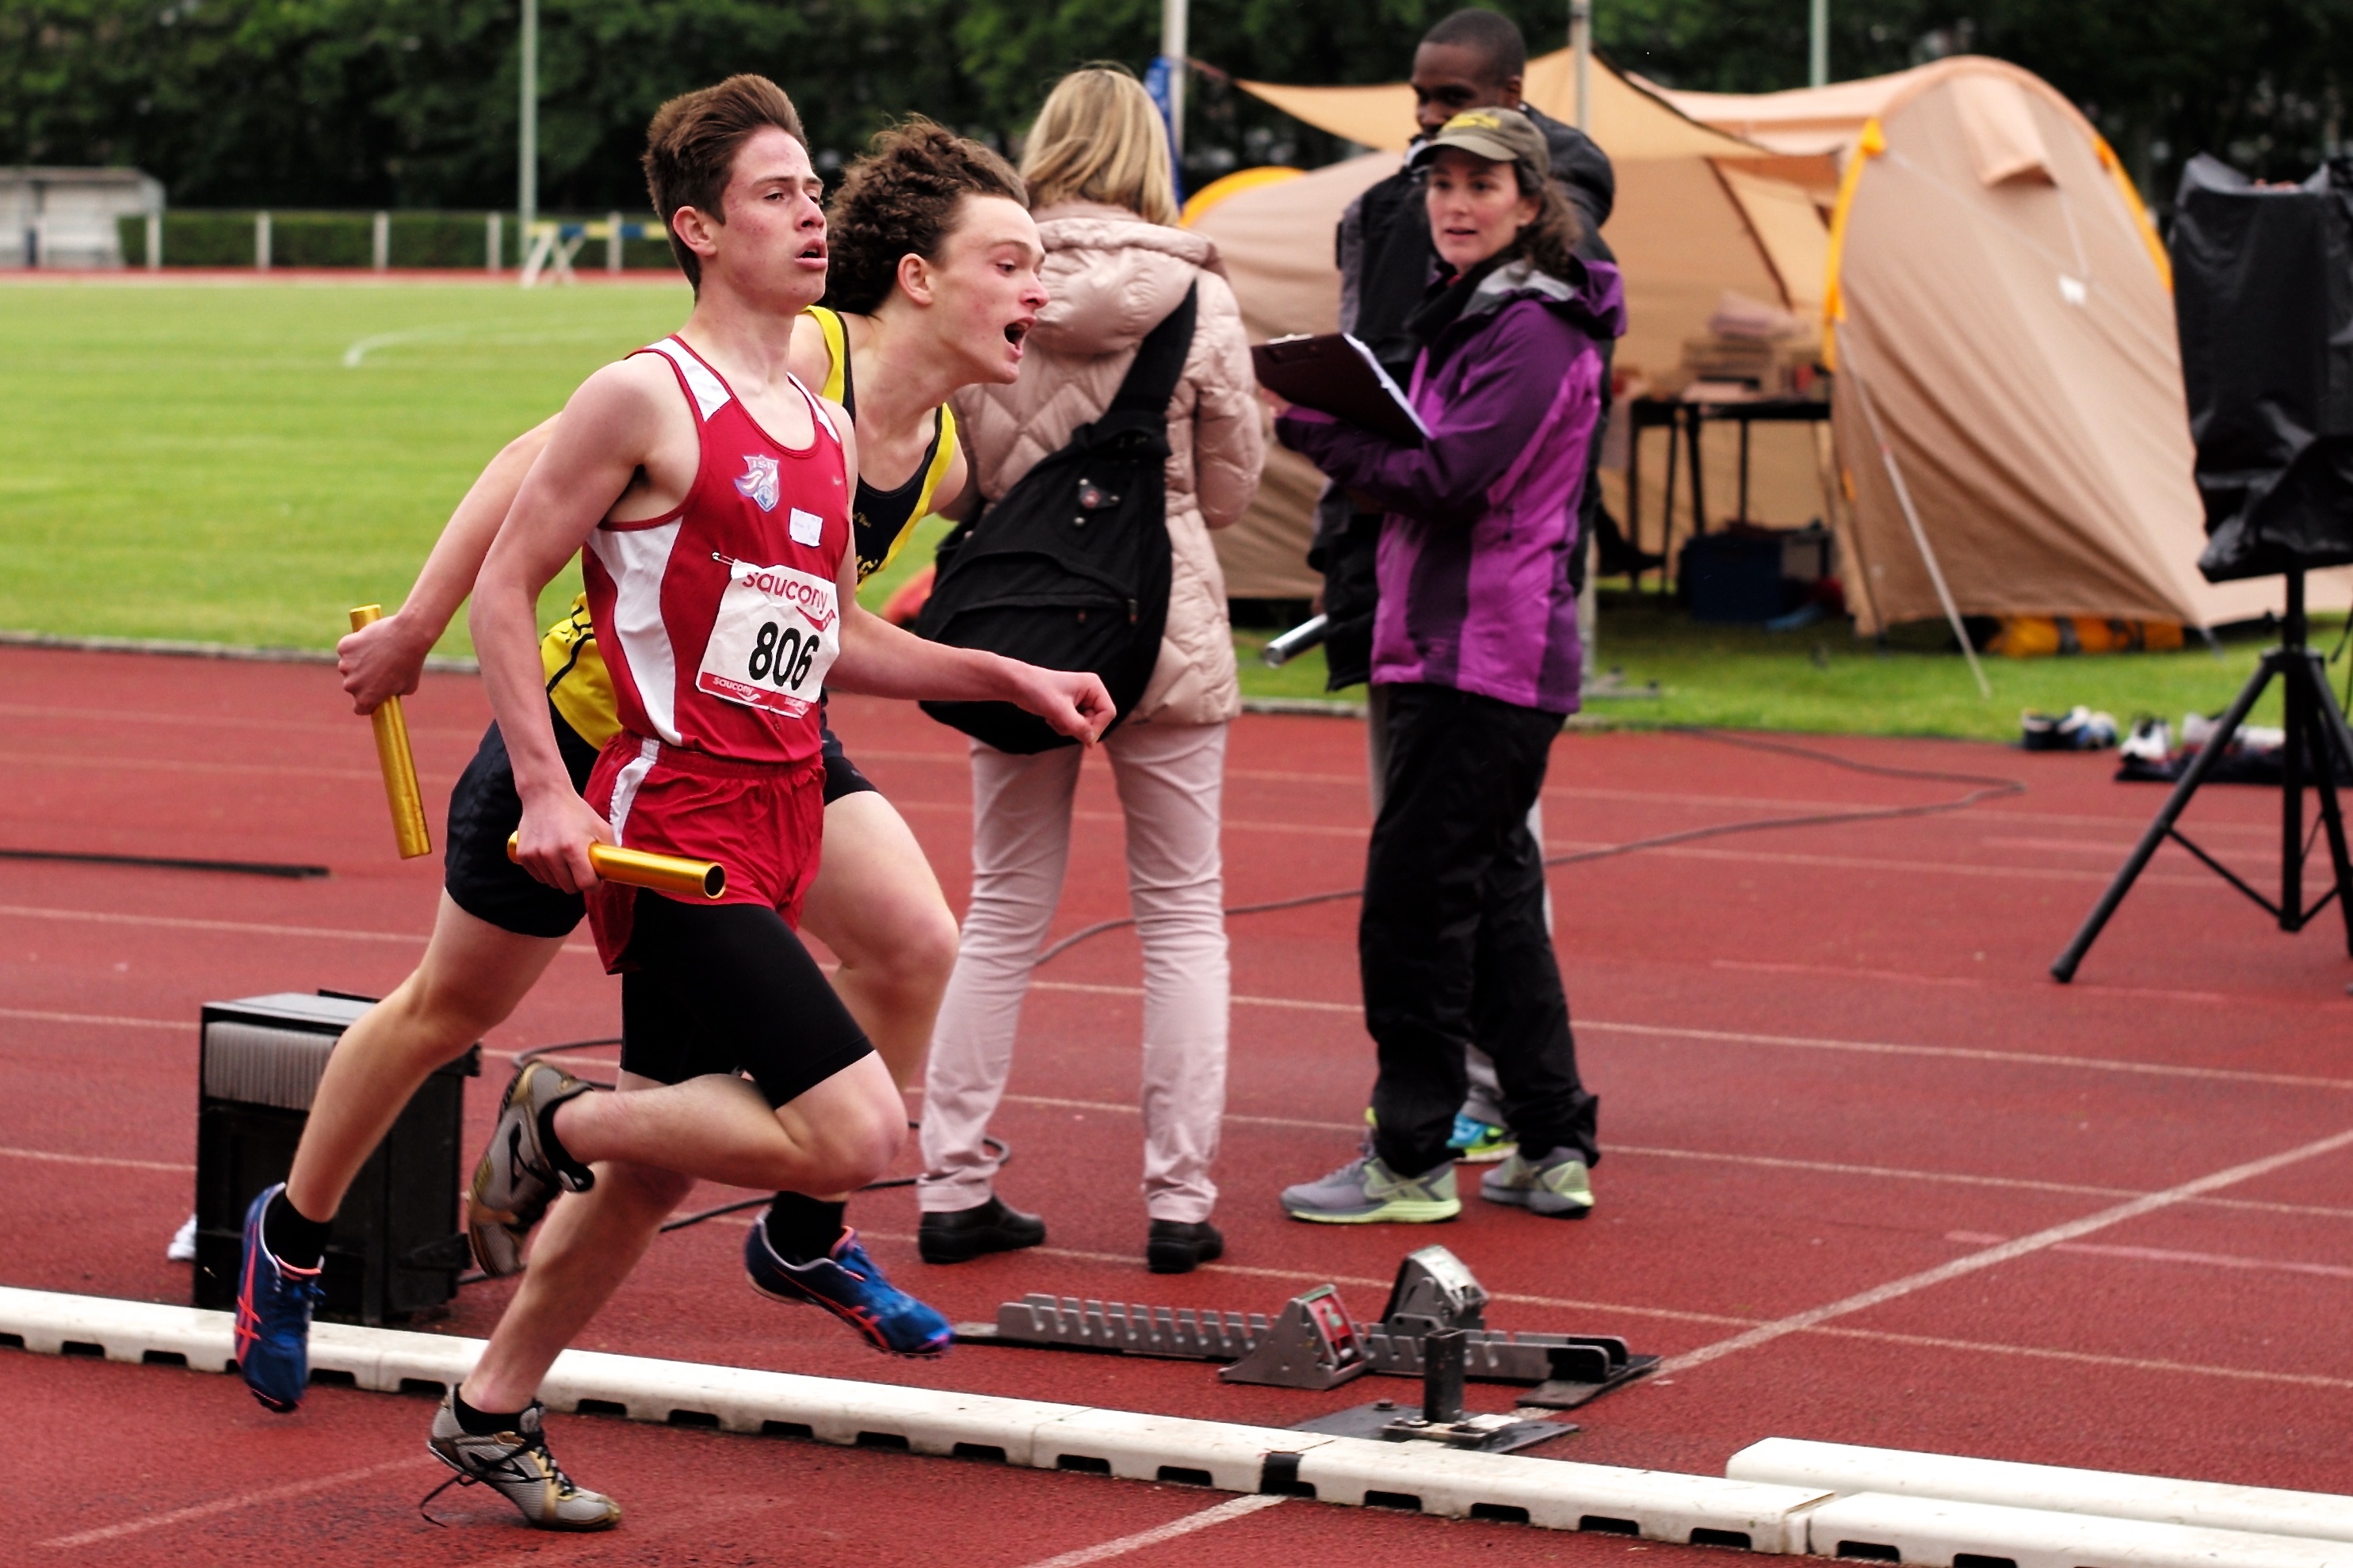
person, girl, track, sport, boy, running, run, jumping, runner, competition, sports, championship, endurance, highschool, athletics, meet, sprint, trackfield, physical exercise, human action, track and field athletics, middle distance running, 800 metres, 4 100 metres relay